Don't Give Up on Us (film)

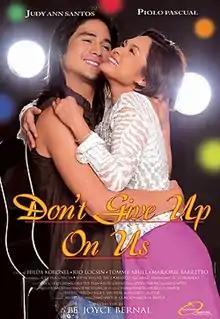
Don't Give Up on Us Official Poster

Don't Give Up on Us is a 2006 Filipino romantic comedy film directed by Joyce E. Bernal. The film was the fifth and last screen appearance of Judy Ann Santos and Piolo Pascual together (after "Esperanza: The Movie", "Kahit Isang Saglit", "Bakit 'Di Totohanin" and "Till There Was You") prior to the premiering of "Sa Piling Mo" next month as well as the non-official entry for the 31st Metro Manila Film Festival almost 3 weeks later.